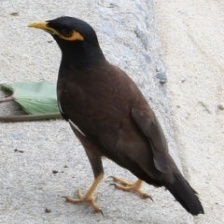
Species: MYNA
Scientific name: ACRIDOTHERES TRISTIS